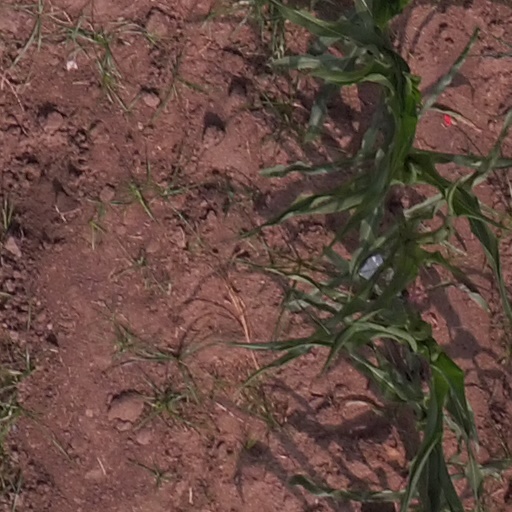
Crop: maize; corn